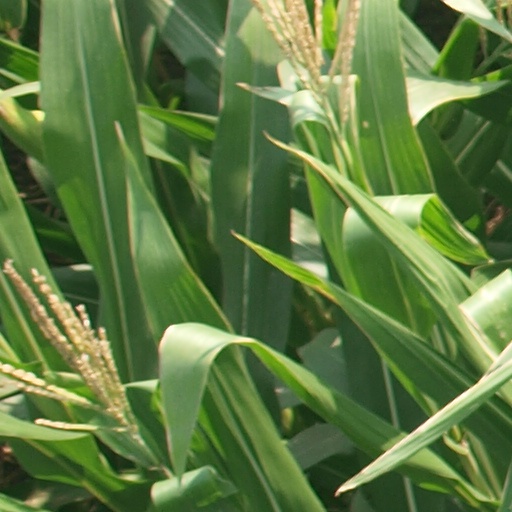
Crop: maize; corn